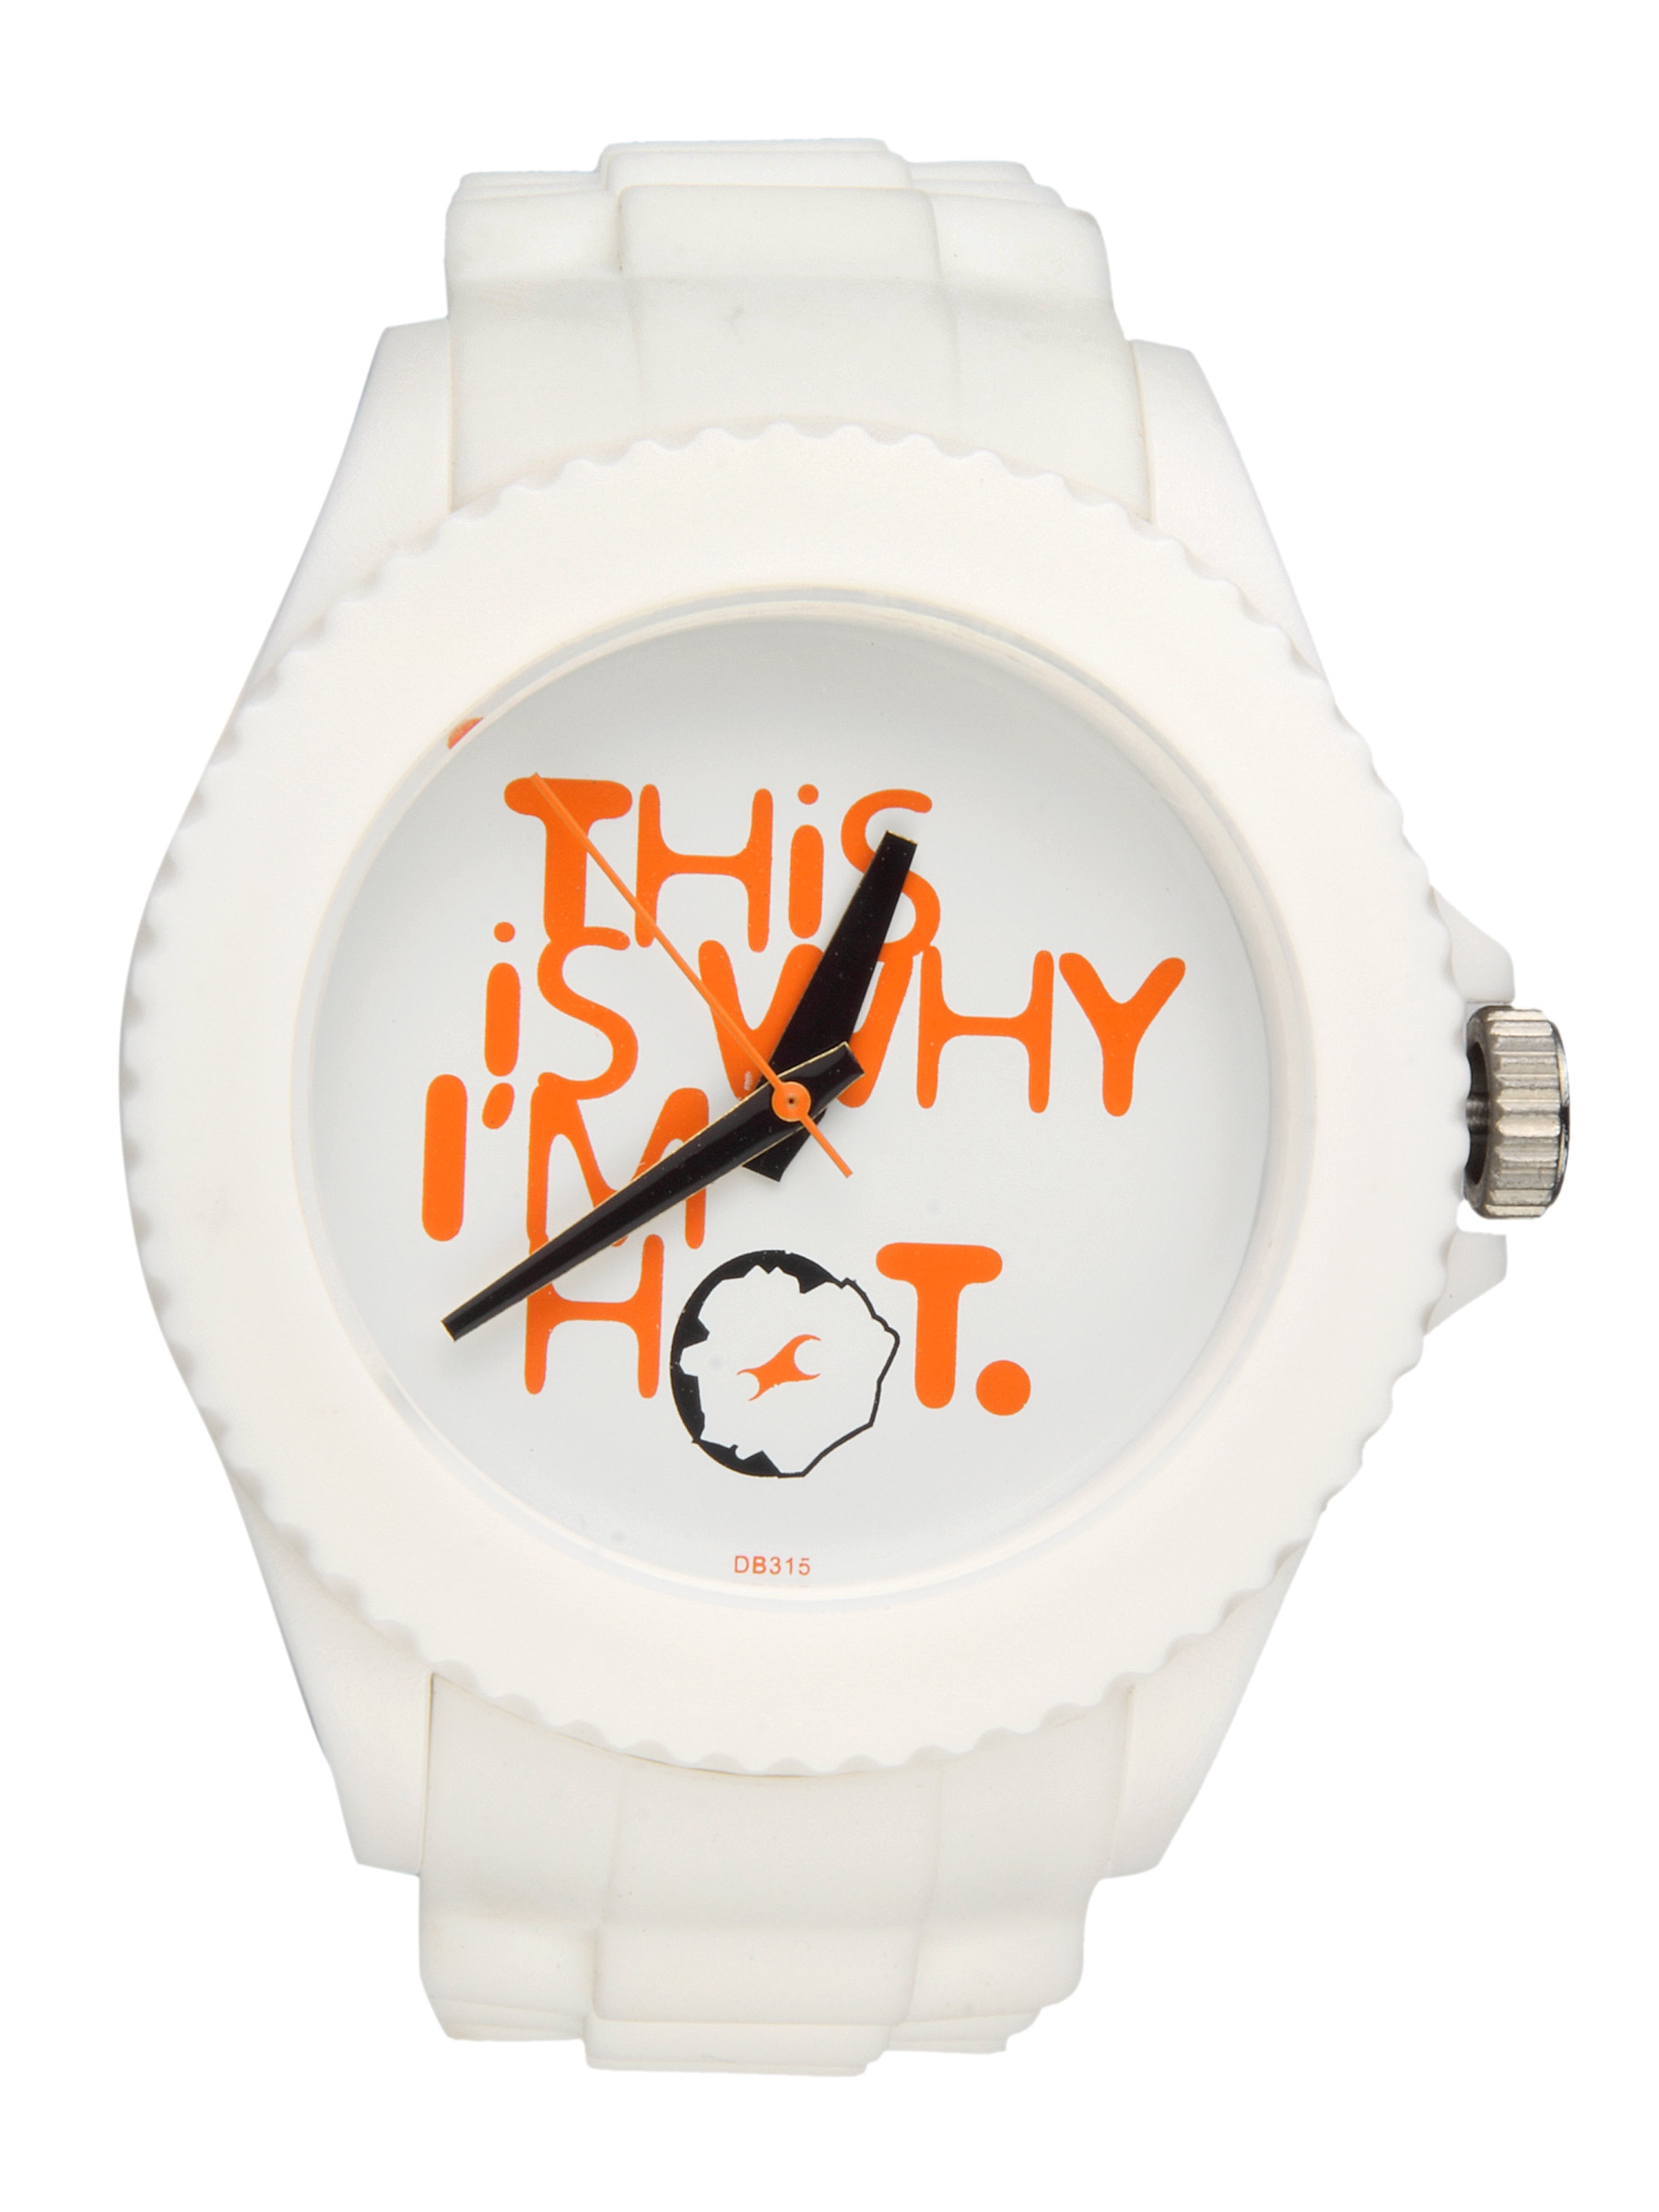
Fastrack Women White Casual Watch
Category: Accessories / Watches / Watches
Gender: Women
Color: White
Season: Winter 2016
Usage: Casual